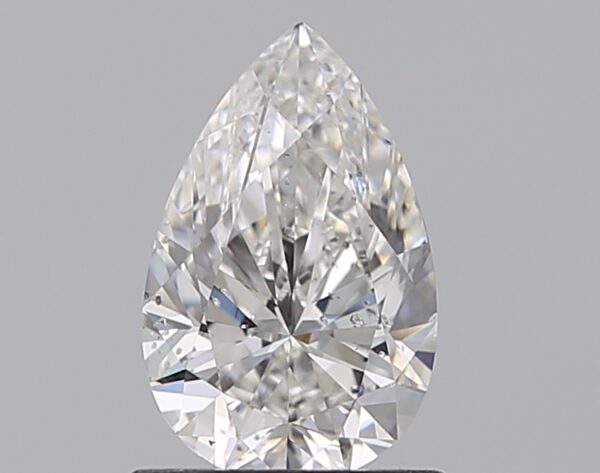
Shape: pear
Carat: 0.9
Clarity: SI2
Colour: F
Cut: EX
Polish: EX
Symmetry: VG
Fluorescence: F
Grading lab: GIA
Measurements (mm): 8.22 x 5.28 x 3.36